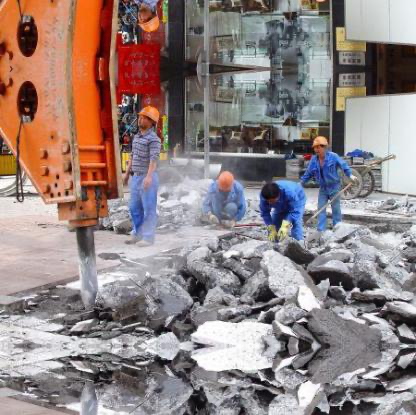
Objects in the image:
label: helmet
label: helmet
label: helmet
label: head
label: helmet
label: helmet